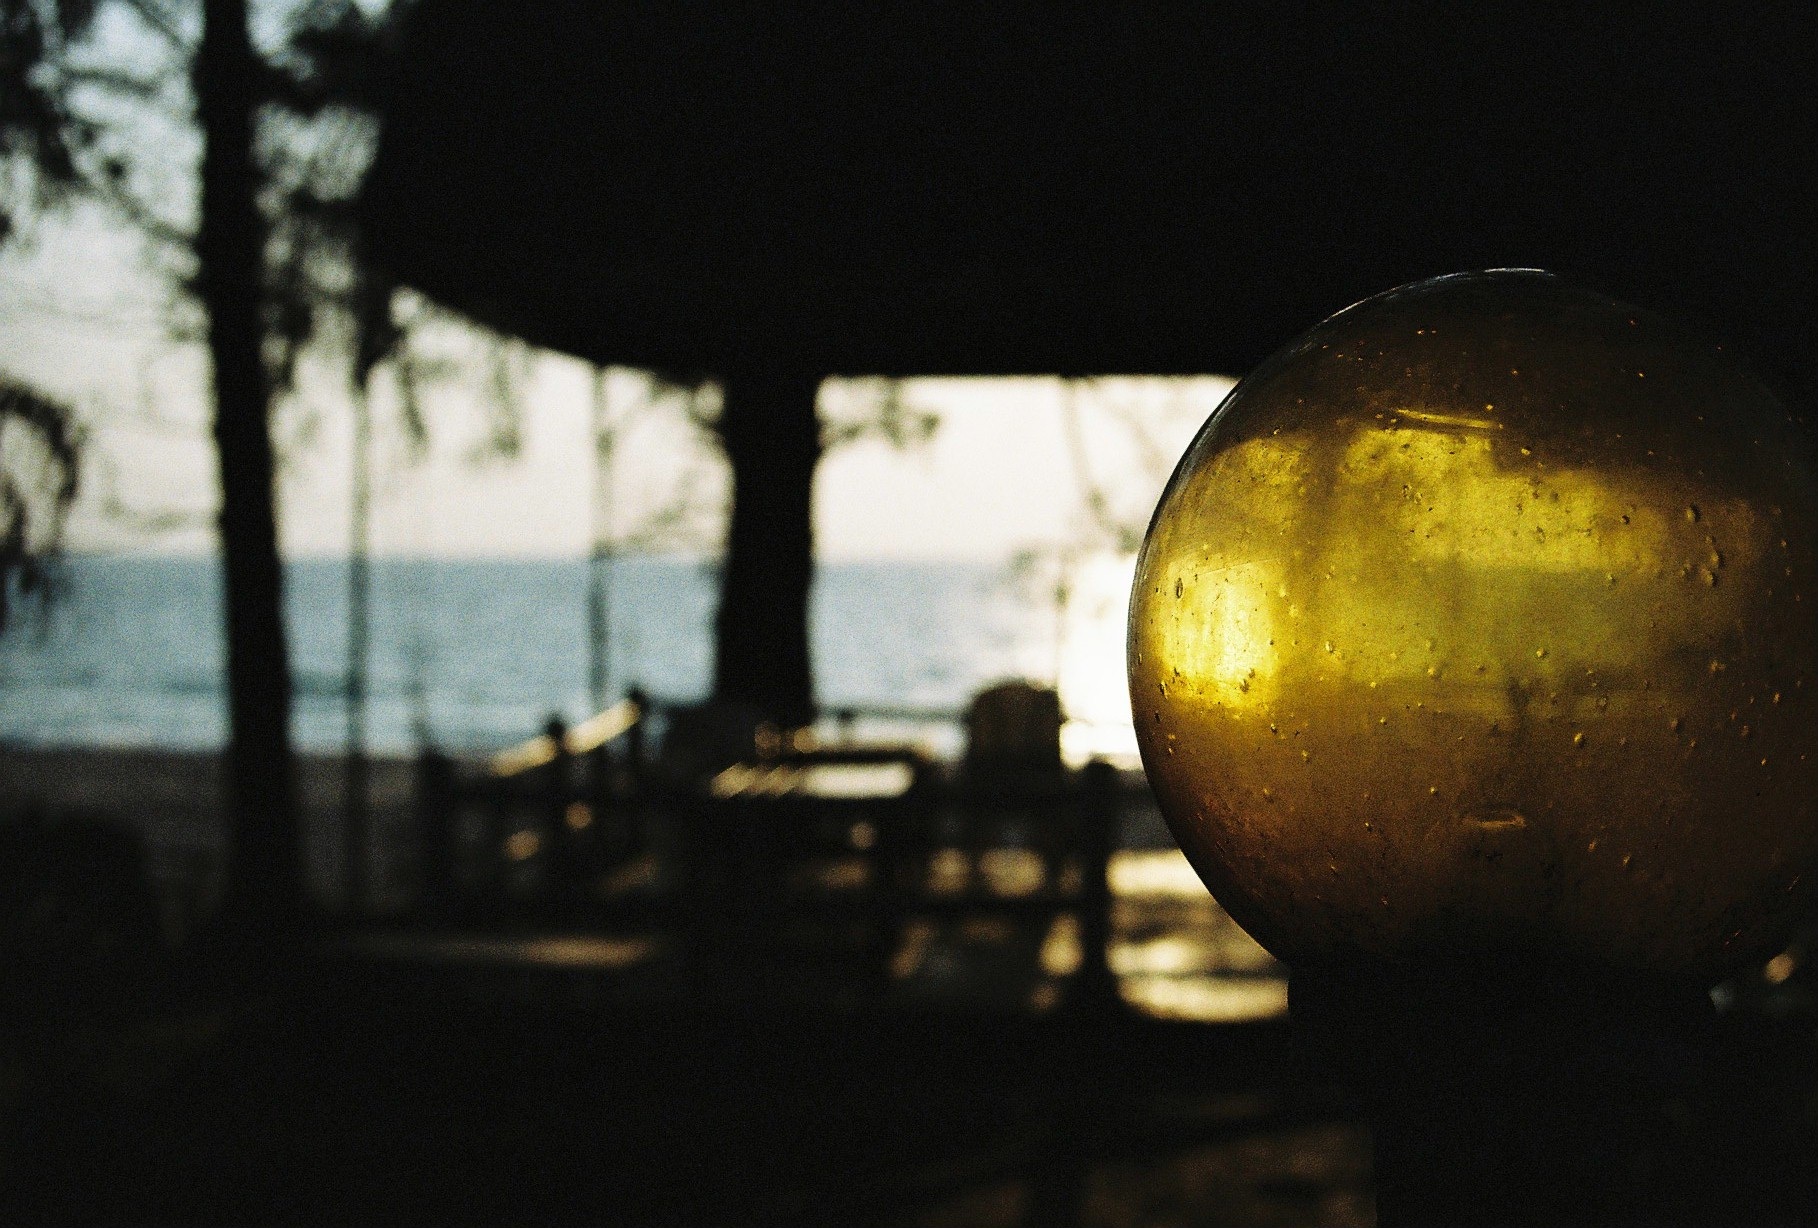
water, light, sunset, night, sunlight, morning, evening, reflection, color, darkness, black, lighting, shape